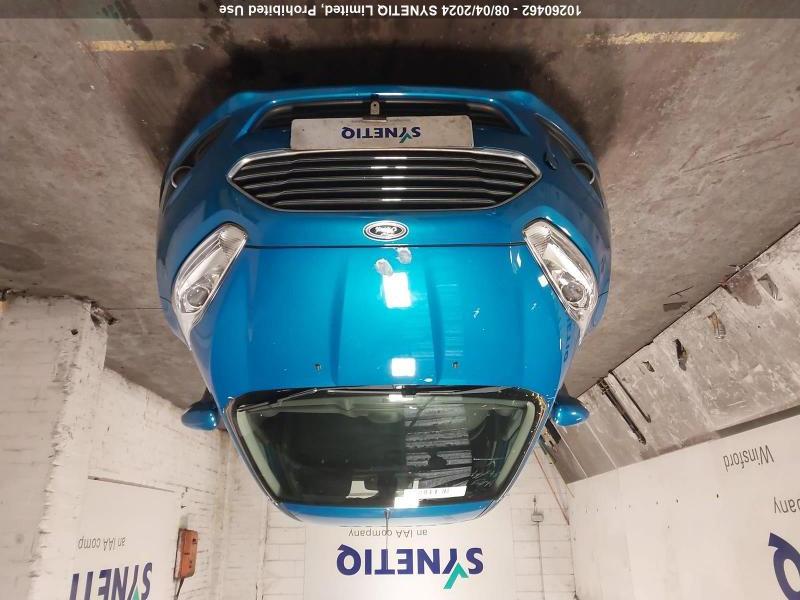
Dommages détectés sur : capot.
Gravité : mineur